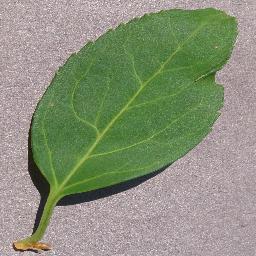
Label: Cherry___healthy